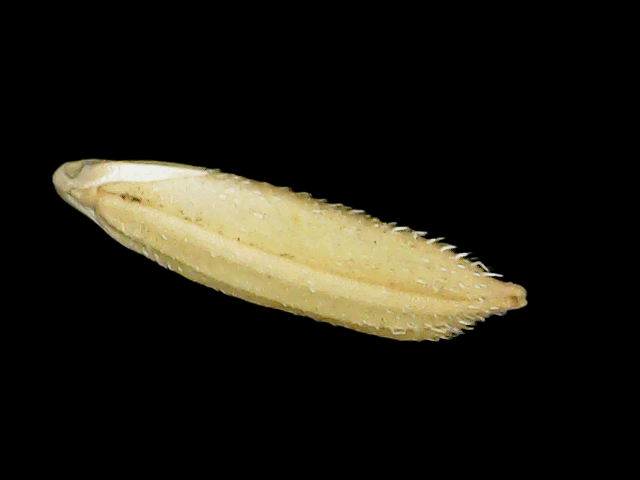
Rice variety: Binadhan11